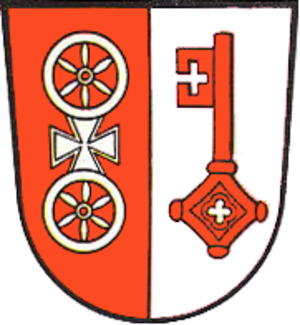
Eltville est une ville au bord du Rhin dans le land de Hesse en Allemagne.